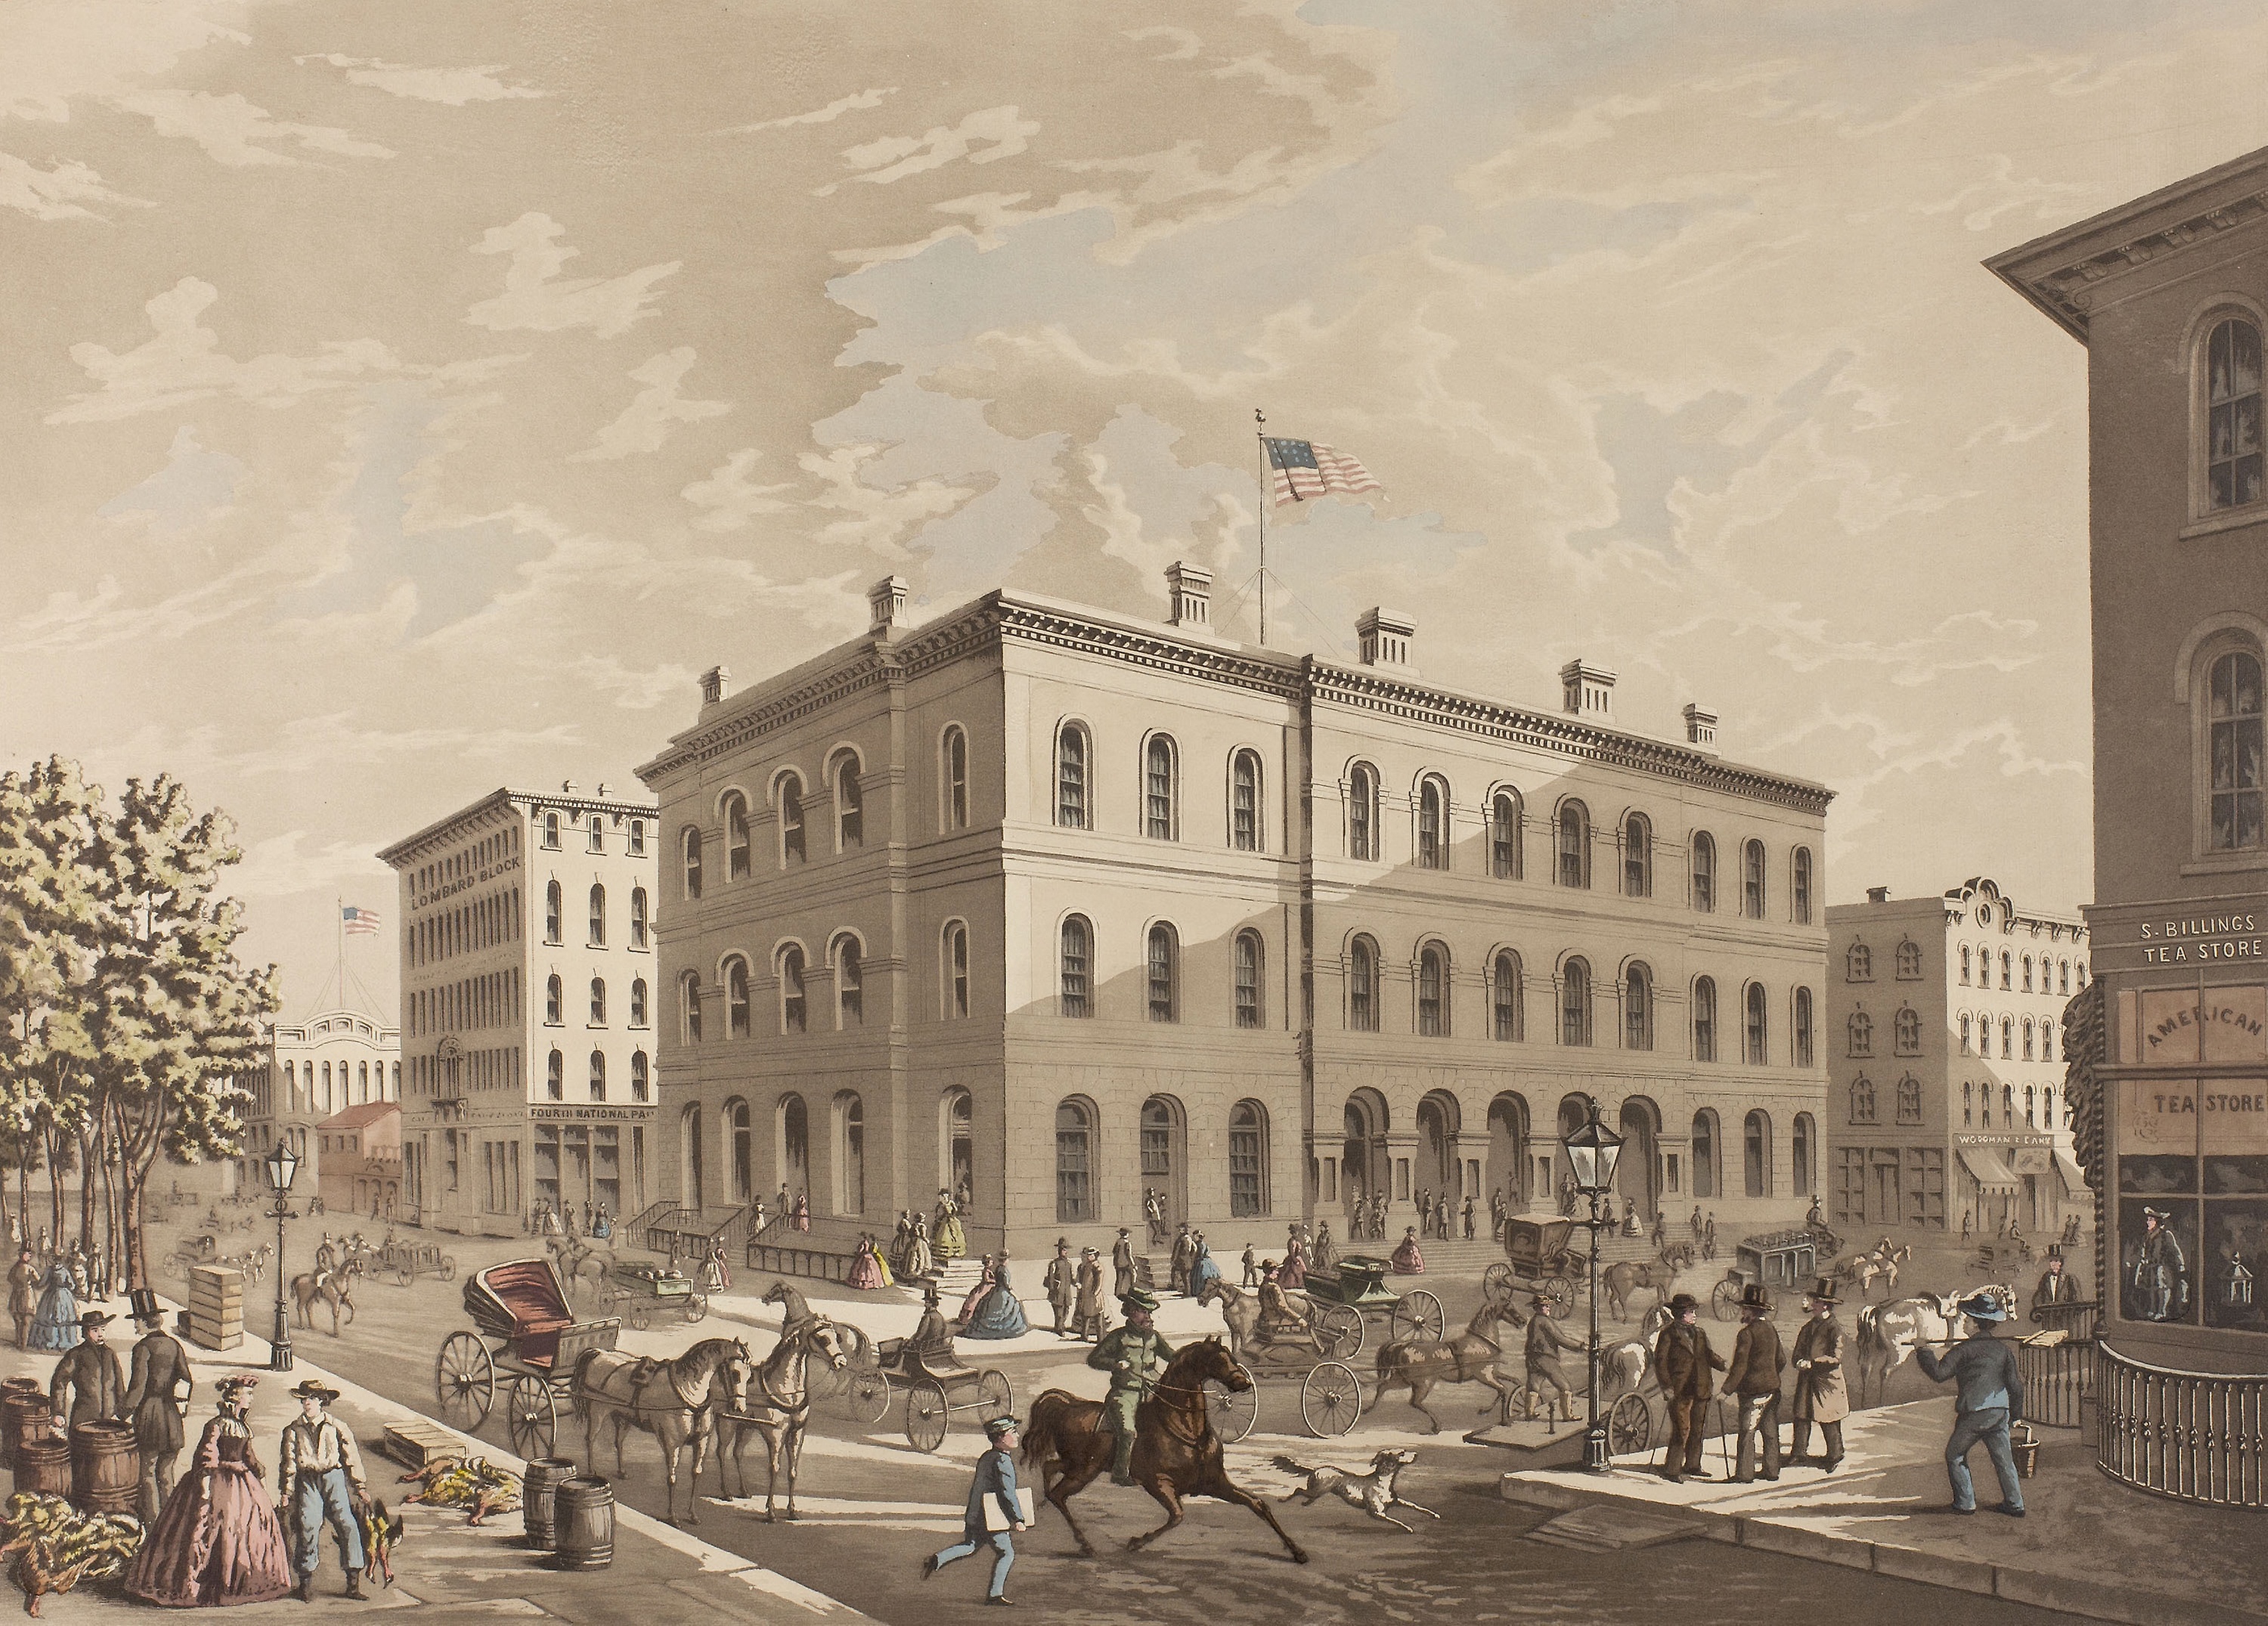
landmark, history, town, town square, building, palace, plaza, classical architecture, city, facade, metropolis, metropolitan area, ancient rome, sky, downtown, street, visual arts, tourism, ancient history